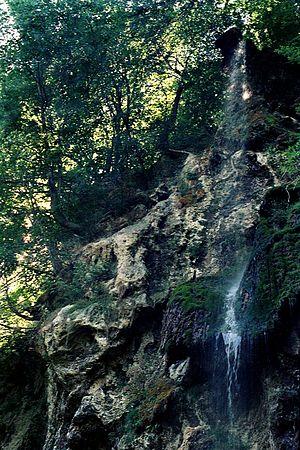
Chute d'eau en été 2003
Le Jura souabe est une chaîne de montagne du sud-ouest de l'Allemagne.
Bad Urach est une ville de Bade-Wurtemberg située dans l'arrondissement de Reutlingen.